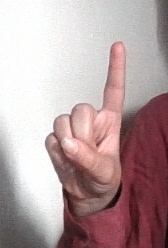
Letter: bb